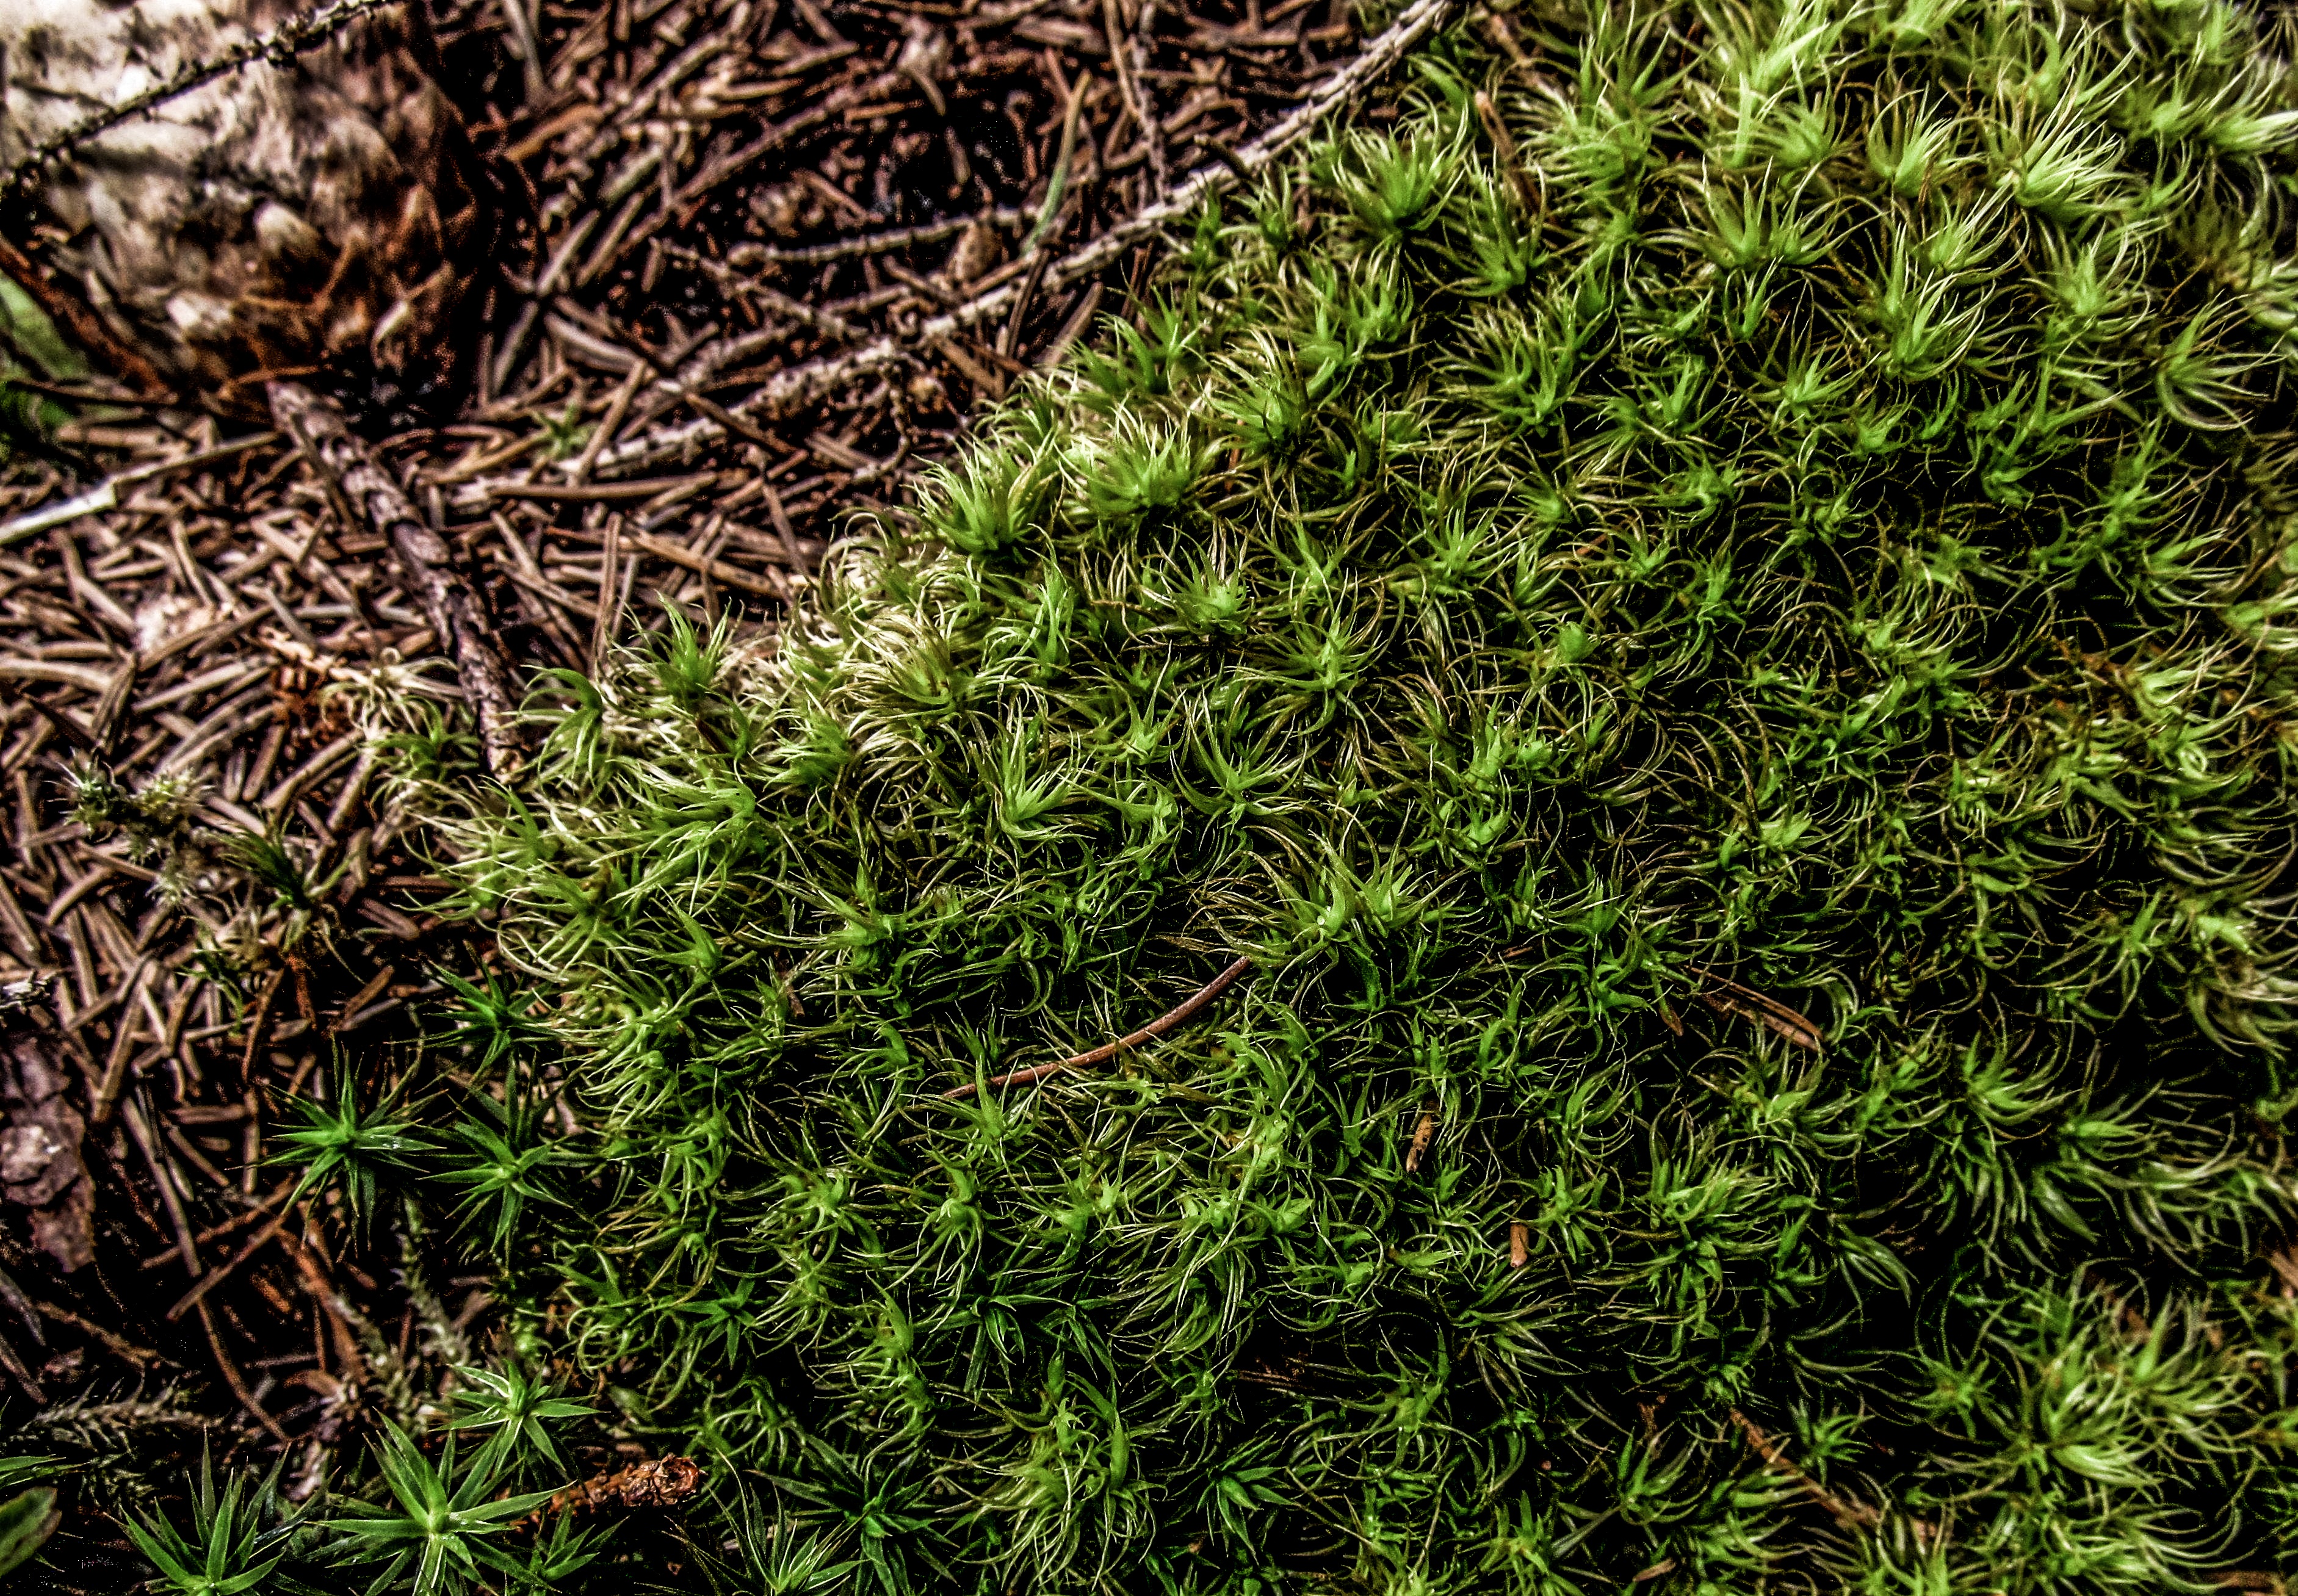
tree, nature, forest, grass, branch, plant, ground, lawn, leaf, flower, moss, green, herb, soil, botany, close up, shrub, grass family, woody plant, land plant, non vascular land plant